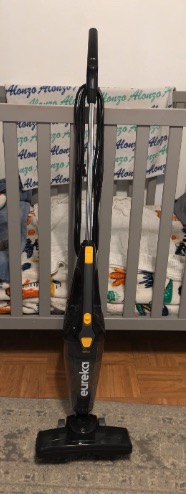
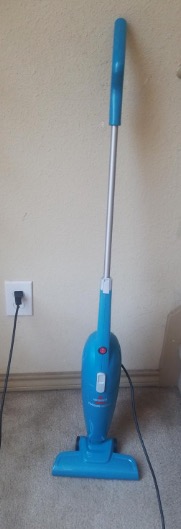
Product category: items_vacuum
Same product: no